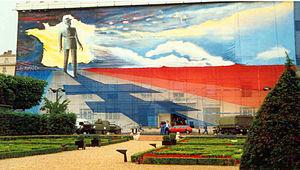
Bâche peinte sur la Mairie de Saint-Mandé pour commémorer l'année De Gaulle à Paris par Bernard Romain.Español: Pintura de Bernard Romain sobre el ayuntamiento de Saint-Mandé para conmemorar el año De Gaulle en Paris
Bernard Romain, pseudonyme de Bernard Margotton, né le 11 février 1944 à Roanne, est un peintre et sculpteur français.